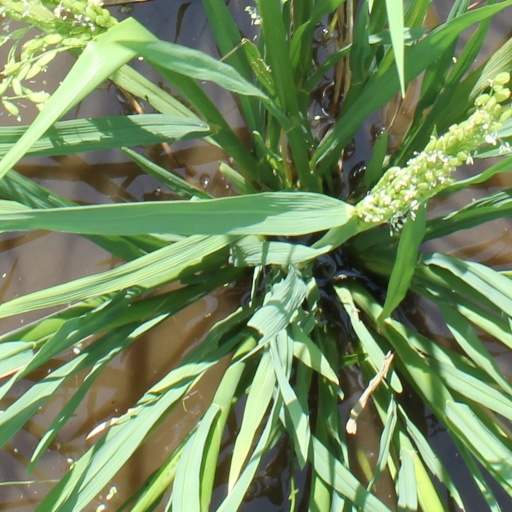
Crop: rice